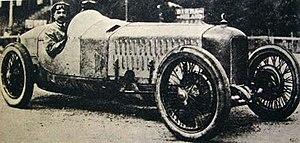
Ugo Sivocci est un conducteur italien de voiture de course
L'Alfa Romeo P1 est un modèle d'automobile sportive créée par Giuseppe Merosi, produite par Alfa Romeo de 1923 à 1924 et destinée à concourir en Grands Prix.